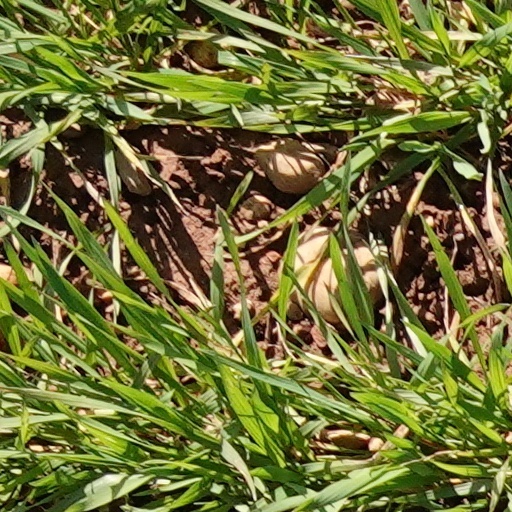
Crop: wheat